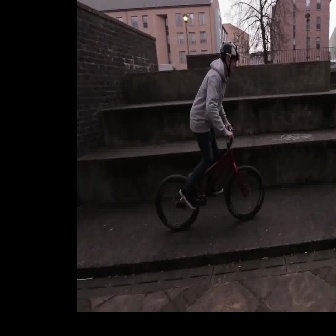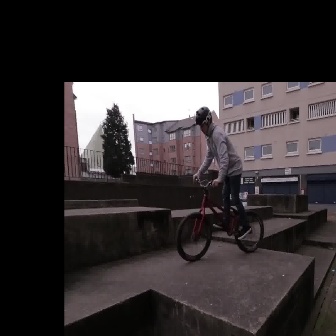
  Please identify the target specified by the bounding box [154,121,264,231] in the first image and locate it in the second image. Return the coordinates in [x_min,y_min,x_max,y_max] format.
Answer: [175,173,263,261]